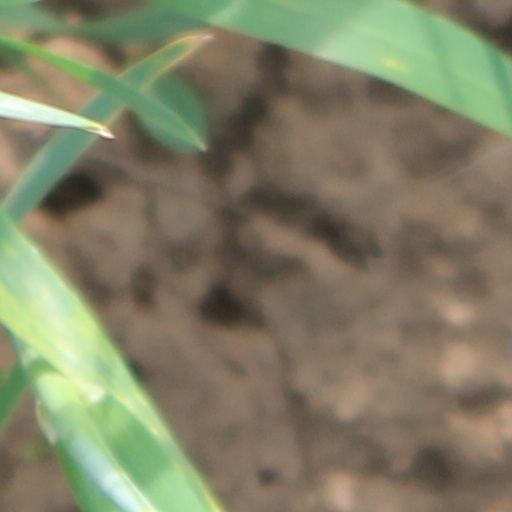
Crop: wheat